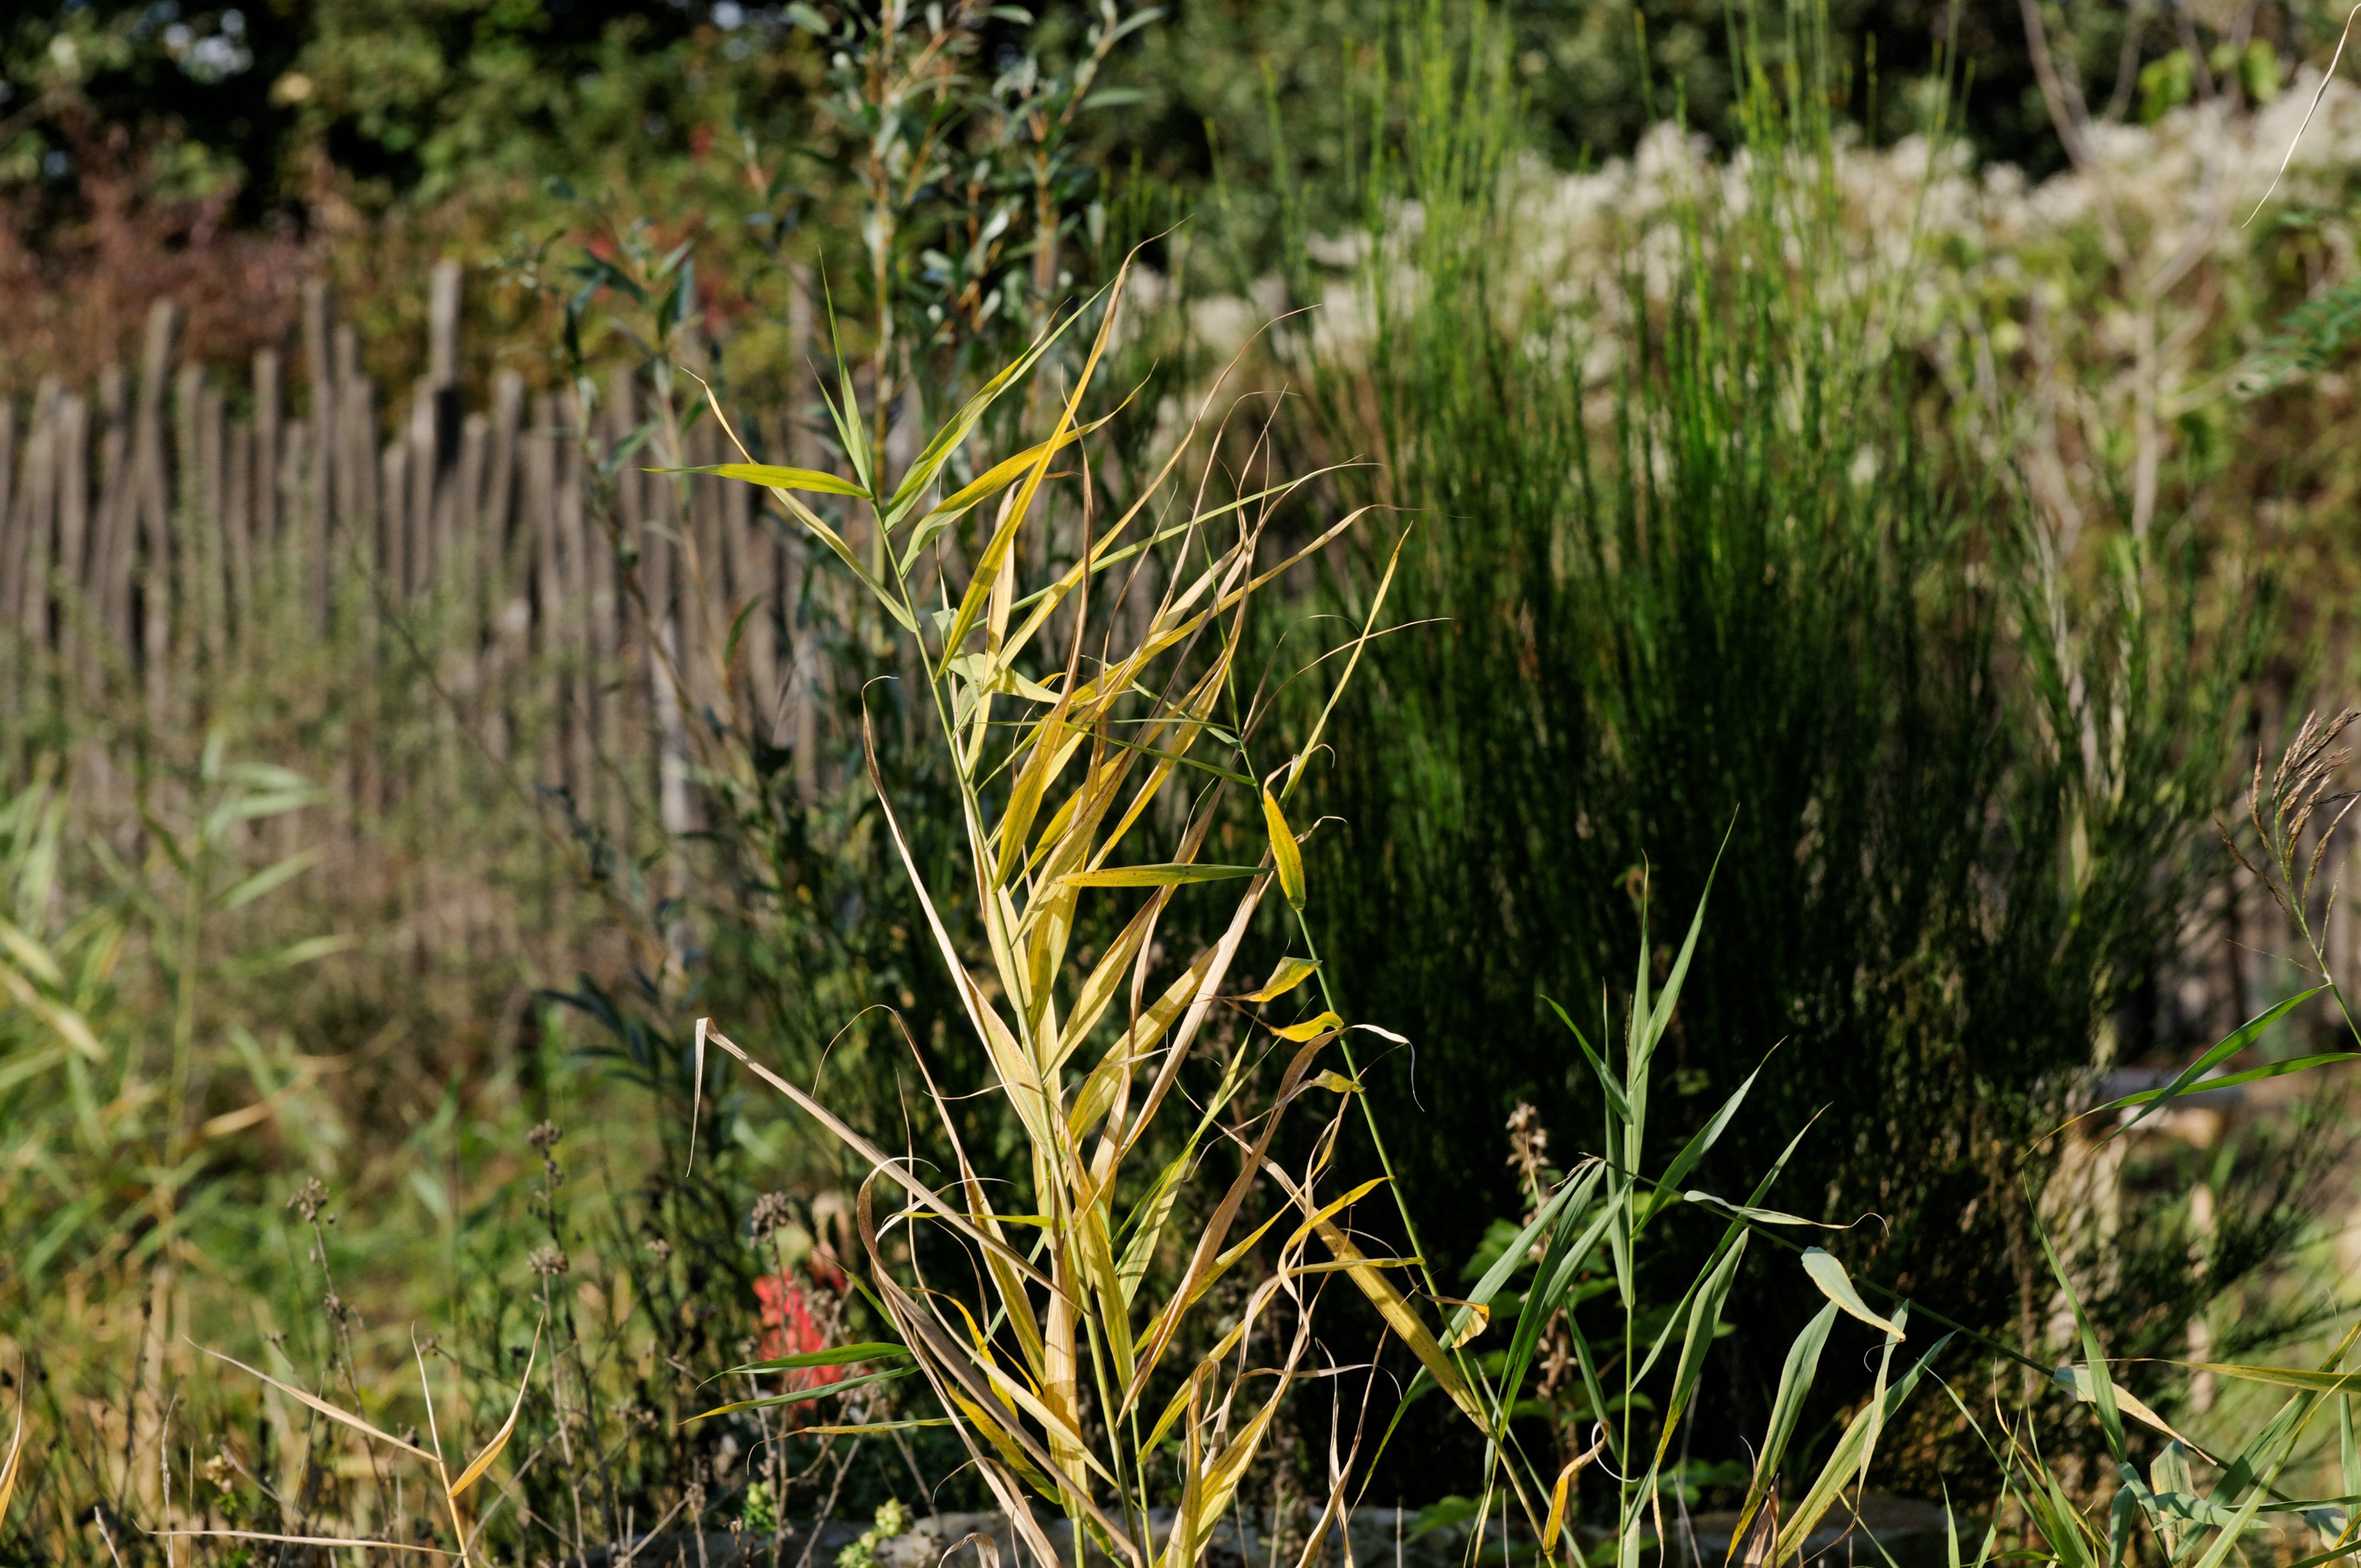
tree, grass, plant, lawn, meadow, prairie, leaf, flower, reed, wildlife, green, crop, botany, agriculture, flora, wildflower, vegetation, shrub, wetland, woodland, habitat, ecosystem, horsetail, teichplanze, flowering plant, marsh plant, natural environment, grass family, land plant, phragmites